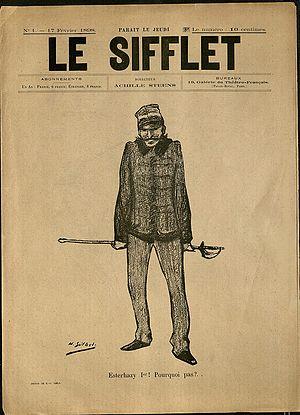
Le Sifflet est un hebdomadaire satirique français. Paru en 1898-1899, il contient des caricatures et dessins dreyfusards.